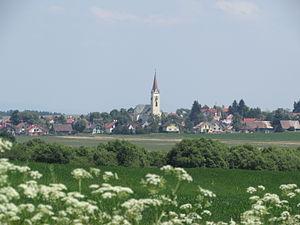
Spišské Bystré est un village de Slovaquie situé dans la région de Prešov.